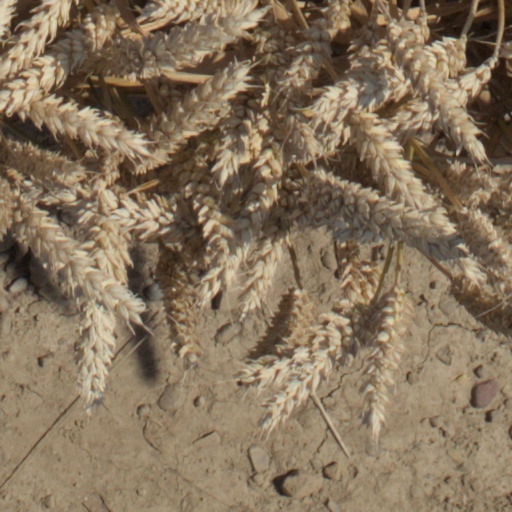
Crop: wheat